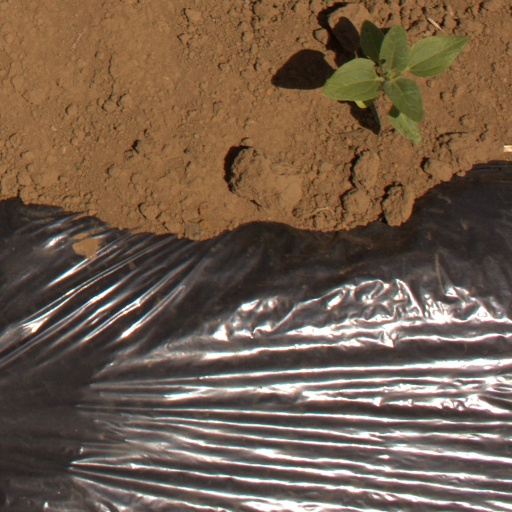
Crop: Jerusalem artichoke